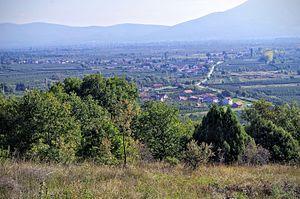
Pokrvenik est un village du sud-est de la Macédoine du Nord, situé dans la municipalité de Resen. Le village comptait 65 habitants en 2002.
Volkoderi est un village du sud-est de la Macédoine du Nord, situé dans la municipalité de Resen. Le village comptait 114 habitants en 2002.
Chourlentsi est un village du sud-est de la Macédoine du Nord, situé dans la municipalité de Resen. Le village comptait 89 habitants en 2002.